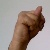
The image shows a hand gesture representing the letter 'N' in Indian Sign Language.